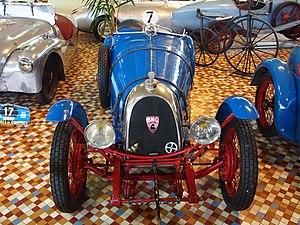
Michel Doré, né en 1894 à Douai, est un ancien pilote automobile français d'Abbeville, sur circuits.
Bollack Netter et compagnie est un constructeur automobile français fondé en 1923, par Lucien Bollack et René Netter.